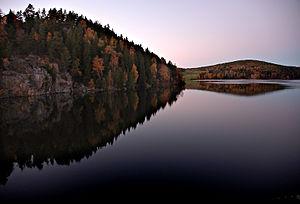
Le Glomma ou Glåma est le principal fleuve de Norvège, le plus long de ce pays nordique et de toute la Scandinavie, s'il est fait exception du système hydraulique scandinave non nominal formé par le Femundelva, puis le Trysilelva et le Klarälven aboutissant au lac Vänern et enfin à son débouché, le Göta älv se jetant dans le Kattegat.